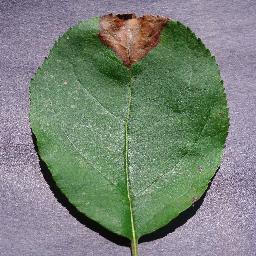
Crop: apple
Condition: black_rot